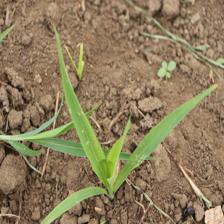
Label: Sorghum